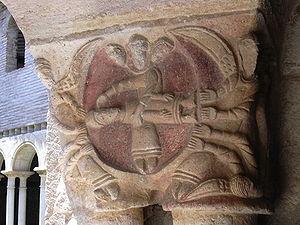
Alquézar est une municipalité de la comarque de Somontano de Barbastro, dans la province de Huesca, dans la communauté autonome d'Aragon en Espagne. Alquézar appartient à l'association Les Plus Beaux Villages d'Espagne.